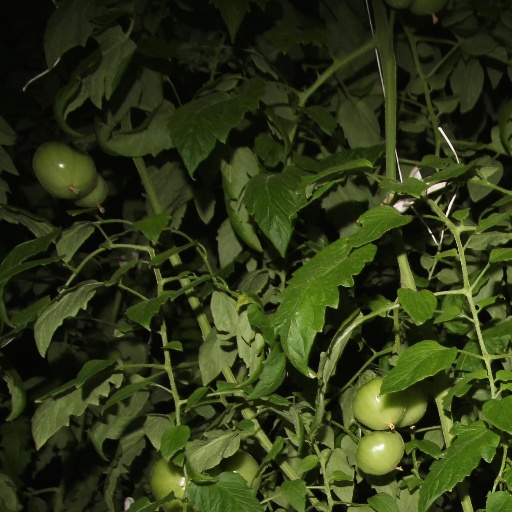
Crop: tomato